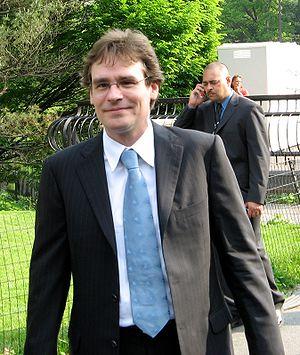
James Evan Wilson est un personnage fictif de la série télévisée Dr House. Il est interprété par Robert Sean Leonard.
Robert Sean Leonard, de son vrai nom Robert Lawrence Leonard, est un acteur américain, né le 28 février 1969 à Ridgewood, dans le New Jersey.
Le Cercle des poètes disparus ou La Société des poètes disparus au Québec est un film américain réalisé par Peter Weir, sorti en 1989.